Group 13/15 multiple bonds

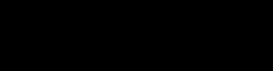
Photo-induced isomerization of cycle-[(iPr)PB(tBu)-B(tBu)-P(Ph) ]

Suitable precursors are crucial for the synthesis of group 13/15 multiple bond-containing species. In most successfully isolated structures, sterically demanding ligands are utilized to stabilize such bondings.